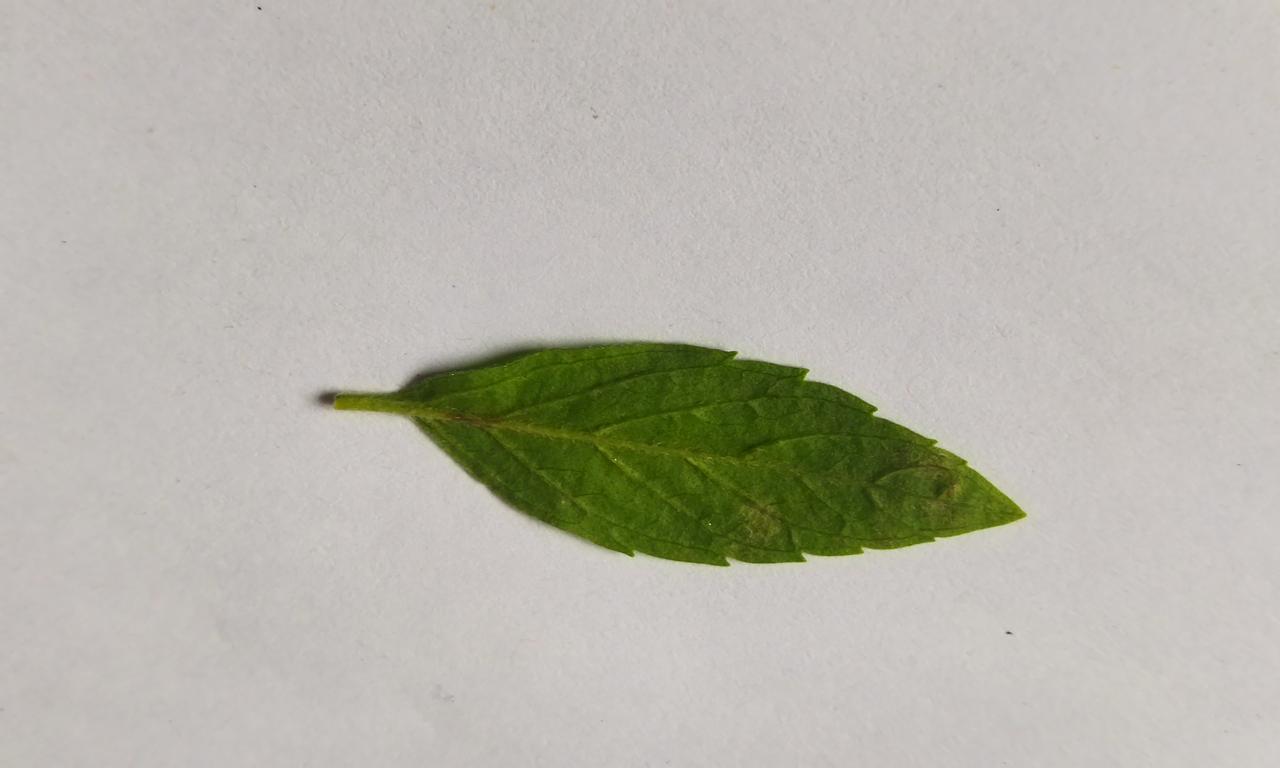
Label: Fresh